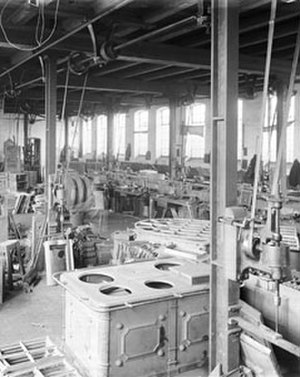
C.M. Hess (virksomhed)
Interiør fra beslagværkstedet på fabrikken i 1906
C.M. Hess' Fabrikker A/S var et jernstøberi og en fabrik, der producerede ovne, komfurer, badekar, døre og vinduer mm. på Grønnegade 18 i Vejle. Den var grundlagt af Christian Martin Hess, der d. 1. april 1876 overtog jernstøber Rasmussens lille støberi i Grønnegade i Vejle.